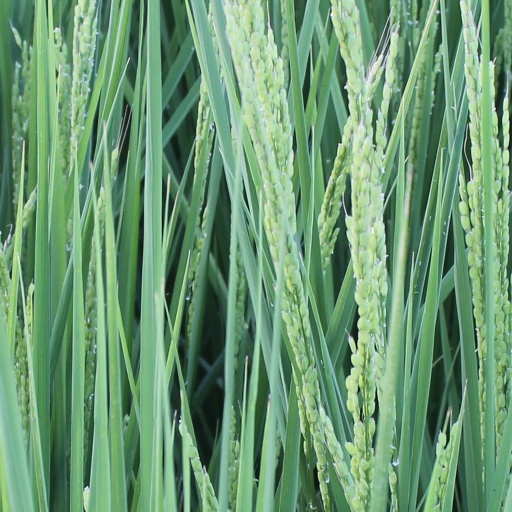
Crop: rice